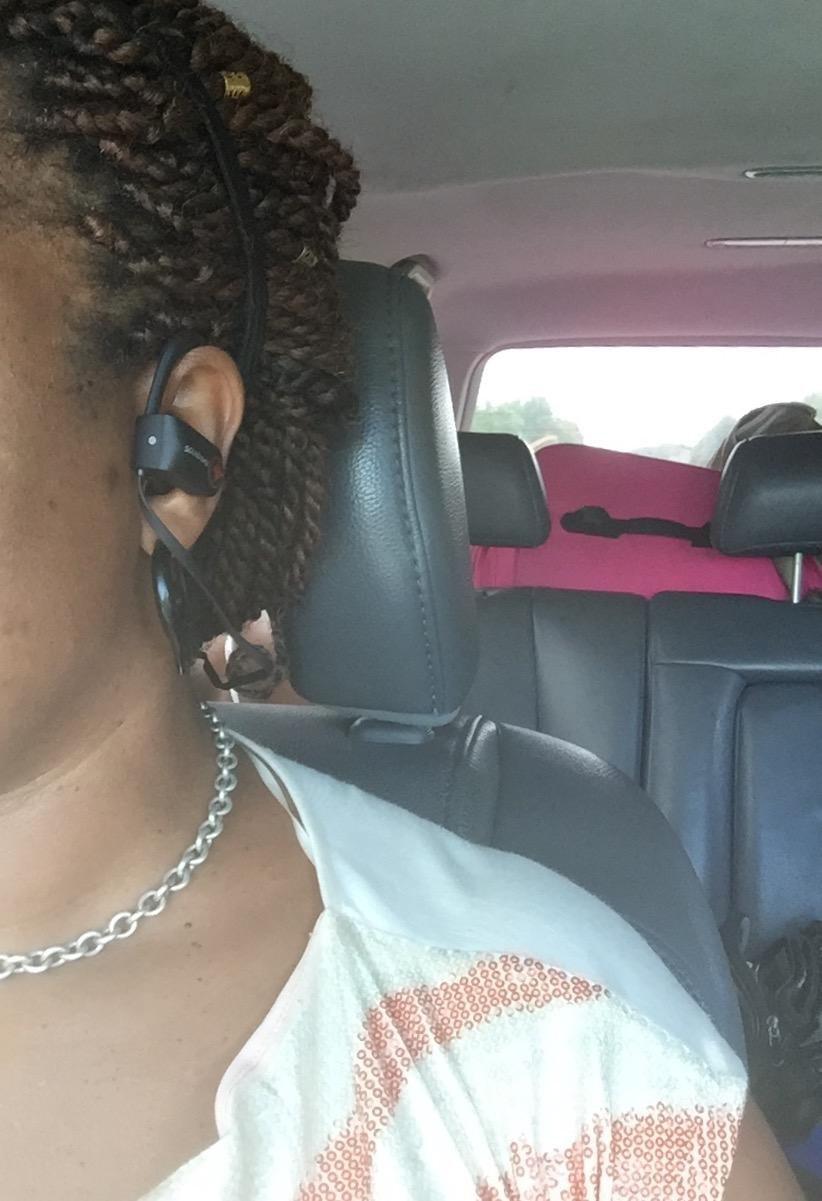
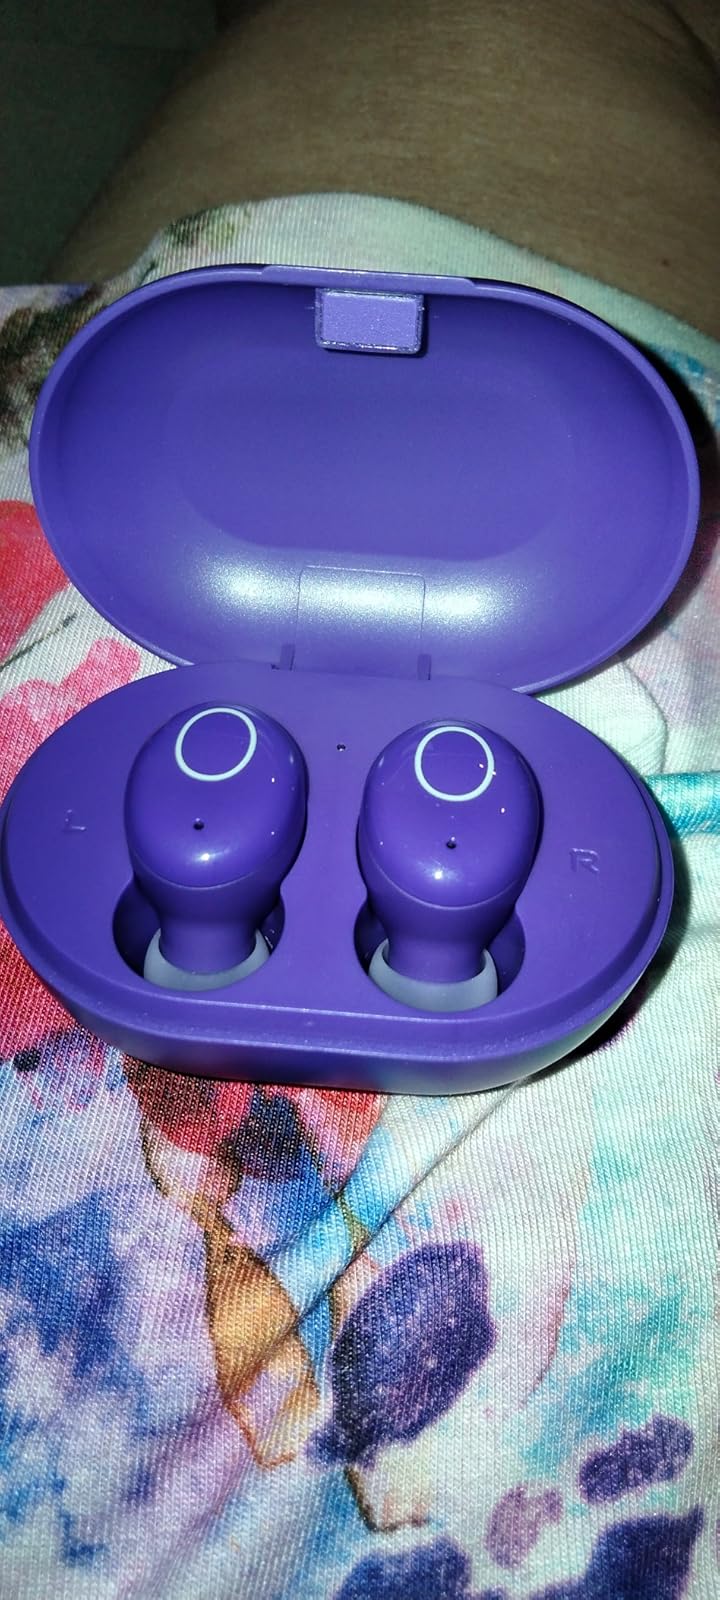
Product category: earbuds
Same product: no